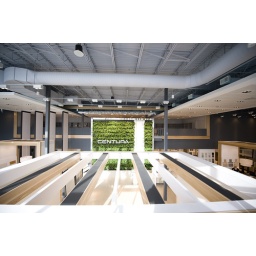
Centura living green wall by Planterra_MOR0440